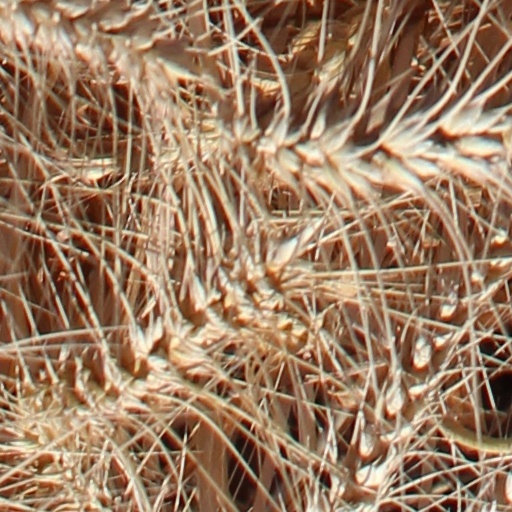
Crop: wheat